Cathodic arc deposition

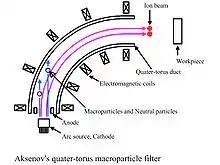
Aksenov Quarter-torus duct macroparticle filter using plasma optical principles which was developed by A. I. Morozov

The plasma beam from a Cathodic Arc source contains some larger clusters of atoms or molecules (so called macro-particles), which prevent it from being useful for some applications without some kind of filtering.